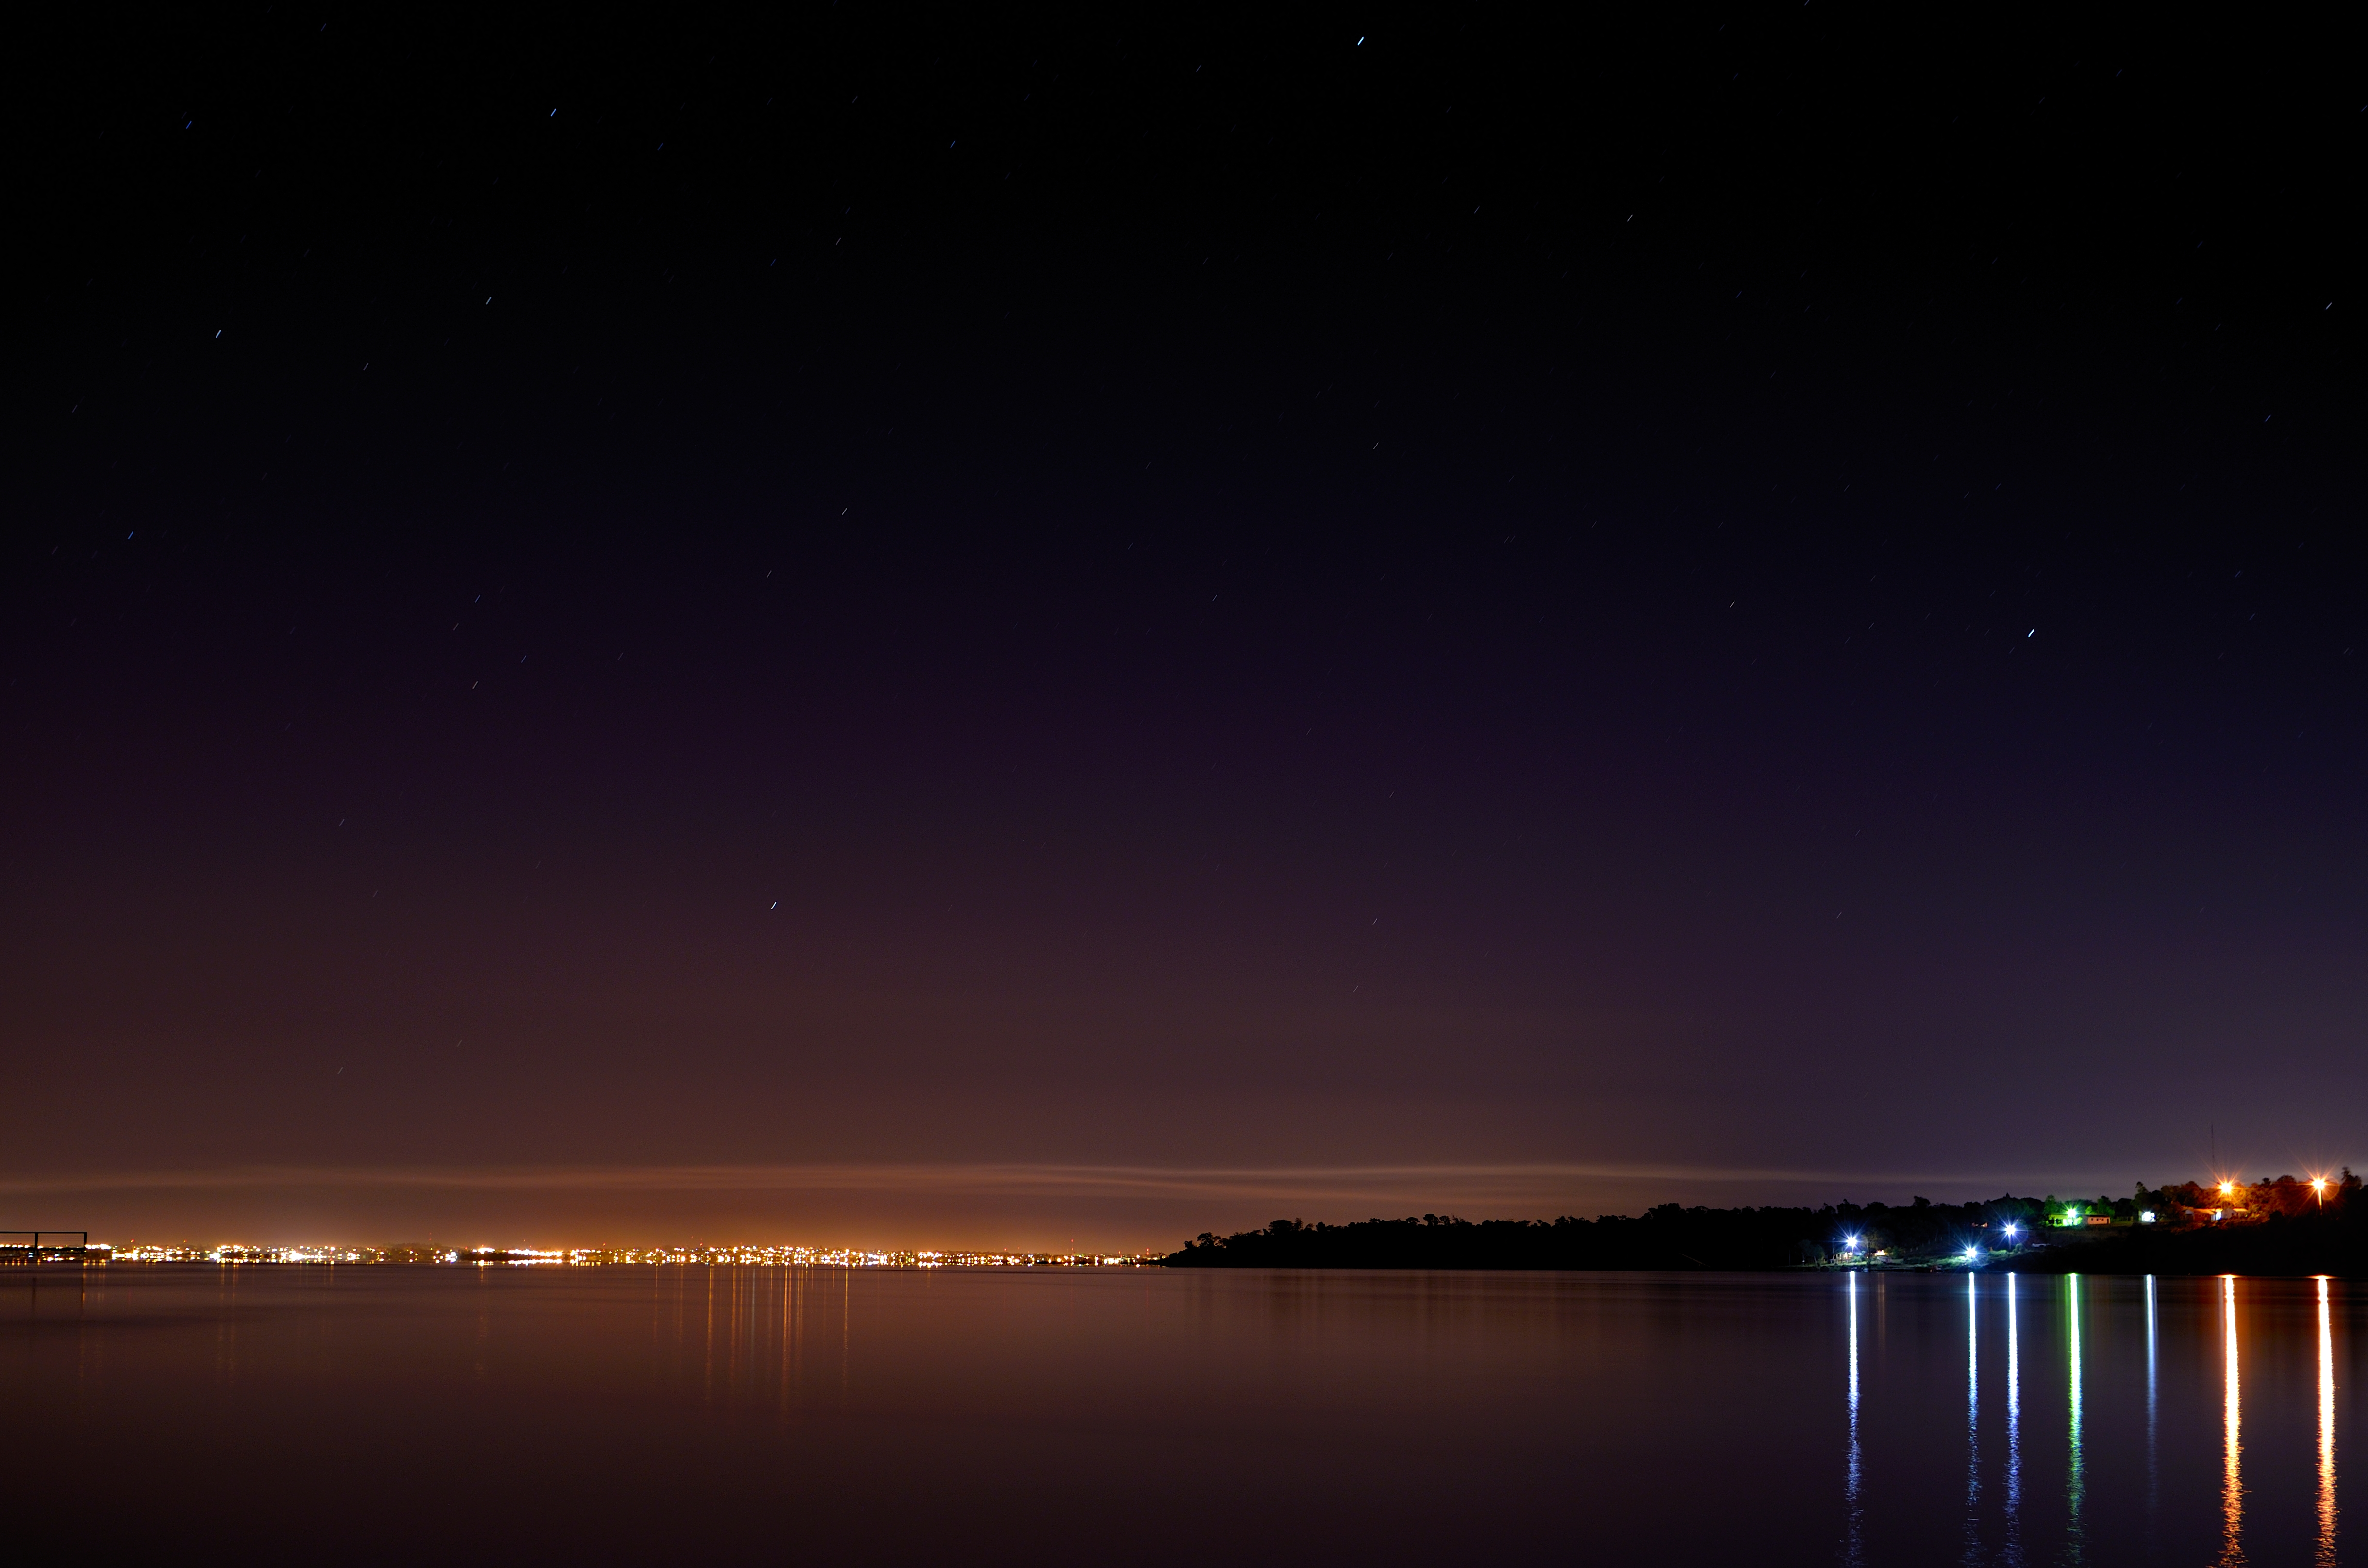
horizon, light, sky, night, dawn, atmosphere, dusk, evening, reflection, darkness, moonlight, 20, xiii, lnmas, misiones, candelaria, rioparana, liceo, egresados, promocion, afterglow, astronomical object